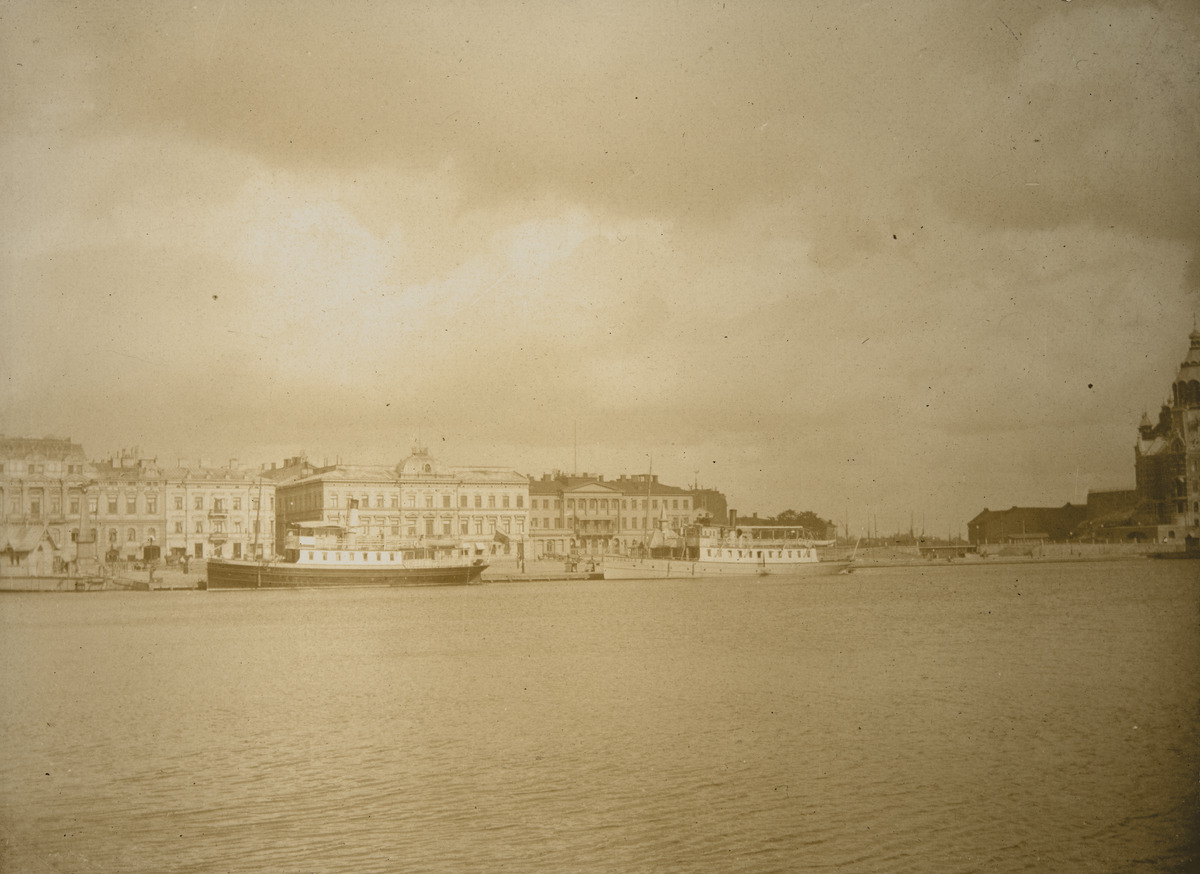
Näkymä Eteläsatamaan, oikeassa reunassa Uspenskin katedraali
sisällön kuvaus: Näkymä Eteläsatamaan, oikeassa reunassa Uspenskin katedraali. Linnanlaiturissa laivat Adlercreutz ja Porkala. Taustalla Pohjoisesplanadin rakennuksia. mustavalkoinen
Ajankohta: kuvausaika 1905 -1906
Paikka: Suomi, Uusimaa, Helsinki, Kaartinkaupunki Helsinki, Linnanlaituri
Aiheet: satamat, laivat, kirkot